Jerez de García Salinas

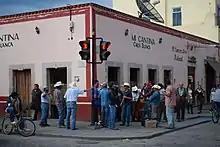
Traditional band plays in front of a bar

The town of Jerez serves as the local government for 128 other communities, encompassing an area of . The municipality, simply referred to as Jerez, shares borders with the municipalities of Fresnillo, Calera de Víctor Rosales, Susticacán, Zacatecas, Villanueva, and Valparaíso. The largest community within the municipality is the municipal seat, which is home to half of the municipality's population. Other significant communities include Ermita de Guadalupe, Ermita de Los Correa, El Cargadero, and Santa Rita. These are predominantly rural, agricultural towns. Notably, El Cargadero is known for its population of expatriates from the United States.